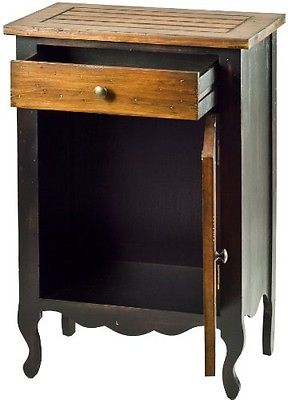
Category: cabinet